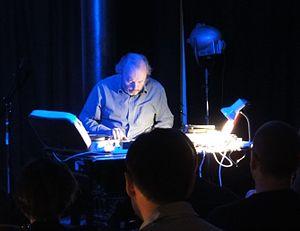
Philip Jeck est un compositeur électro-acoustique né en Angleterre en 1952. Il a étudié les arts graphiques au College of Dartington.